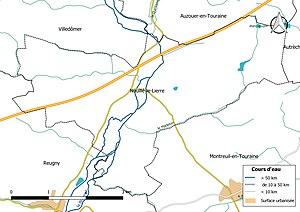
Carte du réseau hydrographique de la commune de fr:Neuillé-le-Lierre (France).
Neuillé-le-Lierre est une commune française située dans le département d'Indre-et-Loire, en région Centre-Val de Loire.